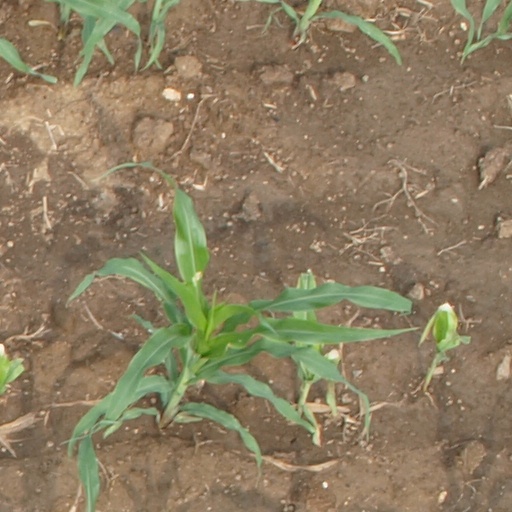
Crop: maize; corn